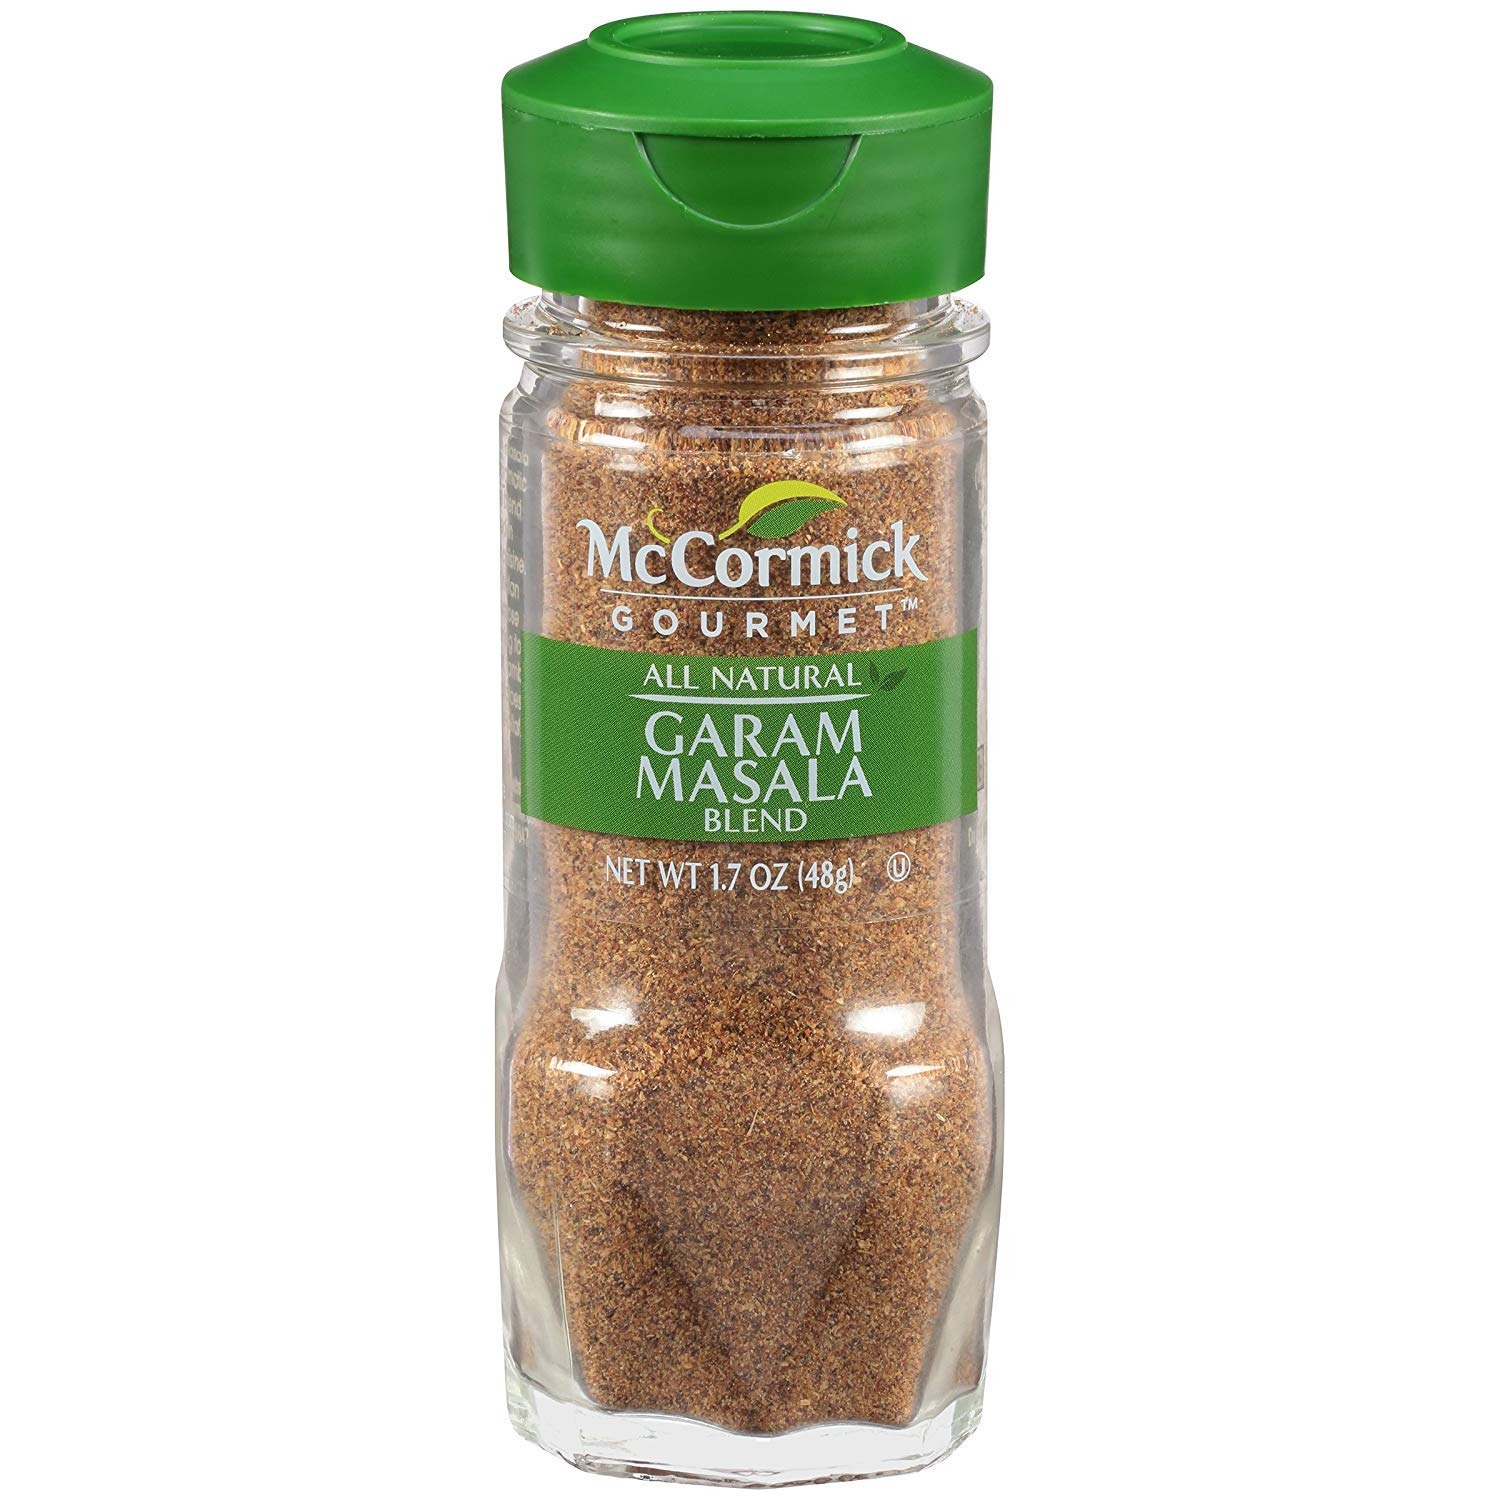
Item Name: McCormick Gourmet Garam Masala Blend, 1.7 OZ (Pack - 6)
Bullet Point 1: Kosher
Bullet Point 2: Inspired by Homemade Stock
Bullet Point 3: Only Stock Certified Heart-Healthy by the American Heart Association
Product Description: McCormick Gourmet Collection Blends Garam Masala, 1.7-ounce glass jar(Pack of 6)
Value: 10.2
Unit: Ounce

Price: 5.65